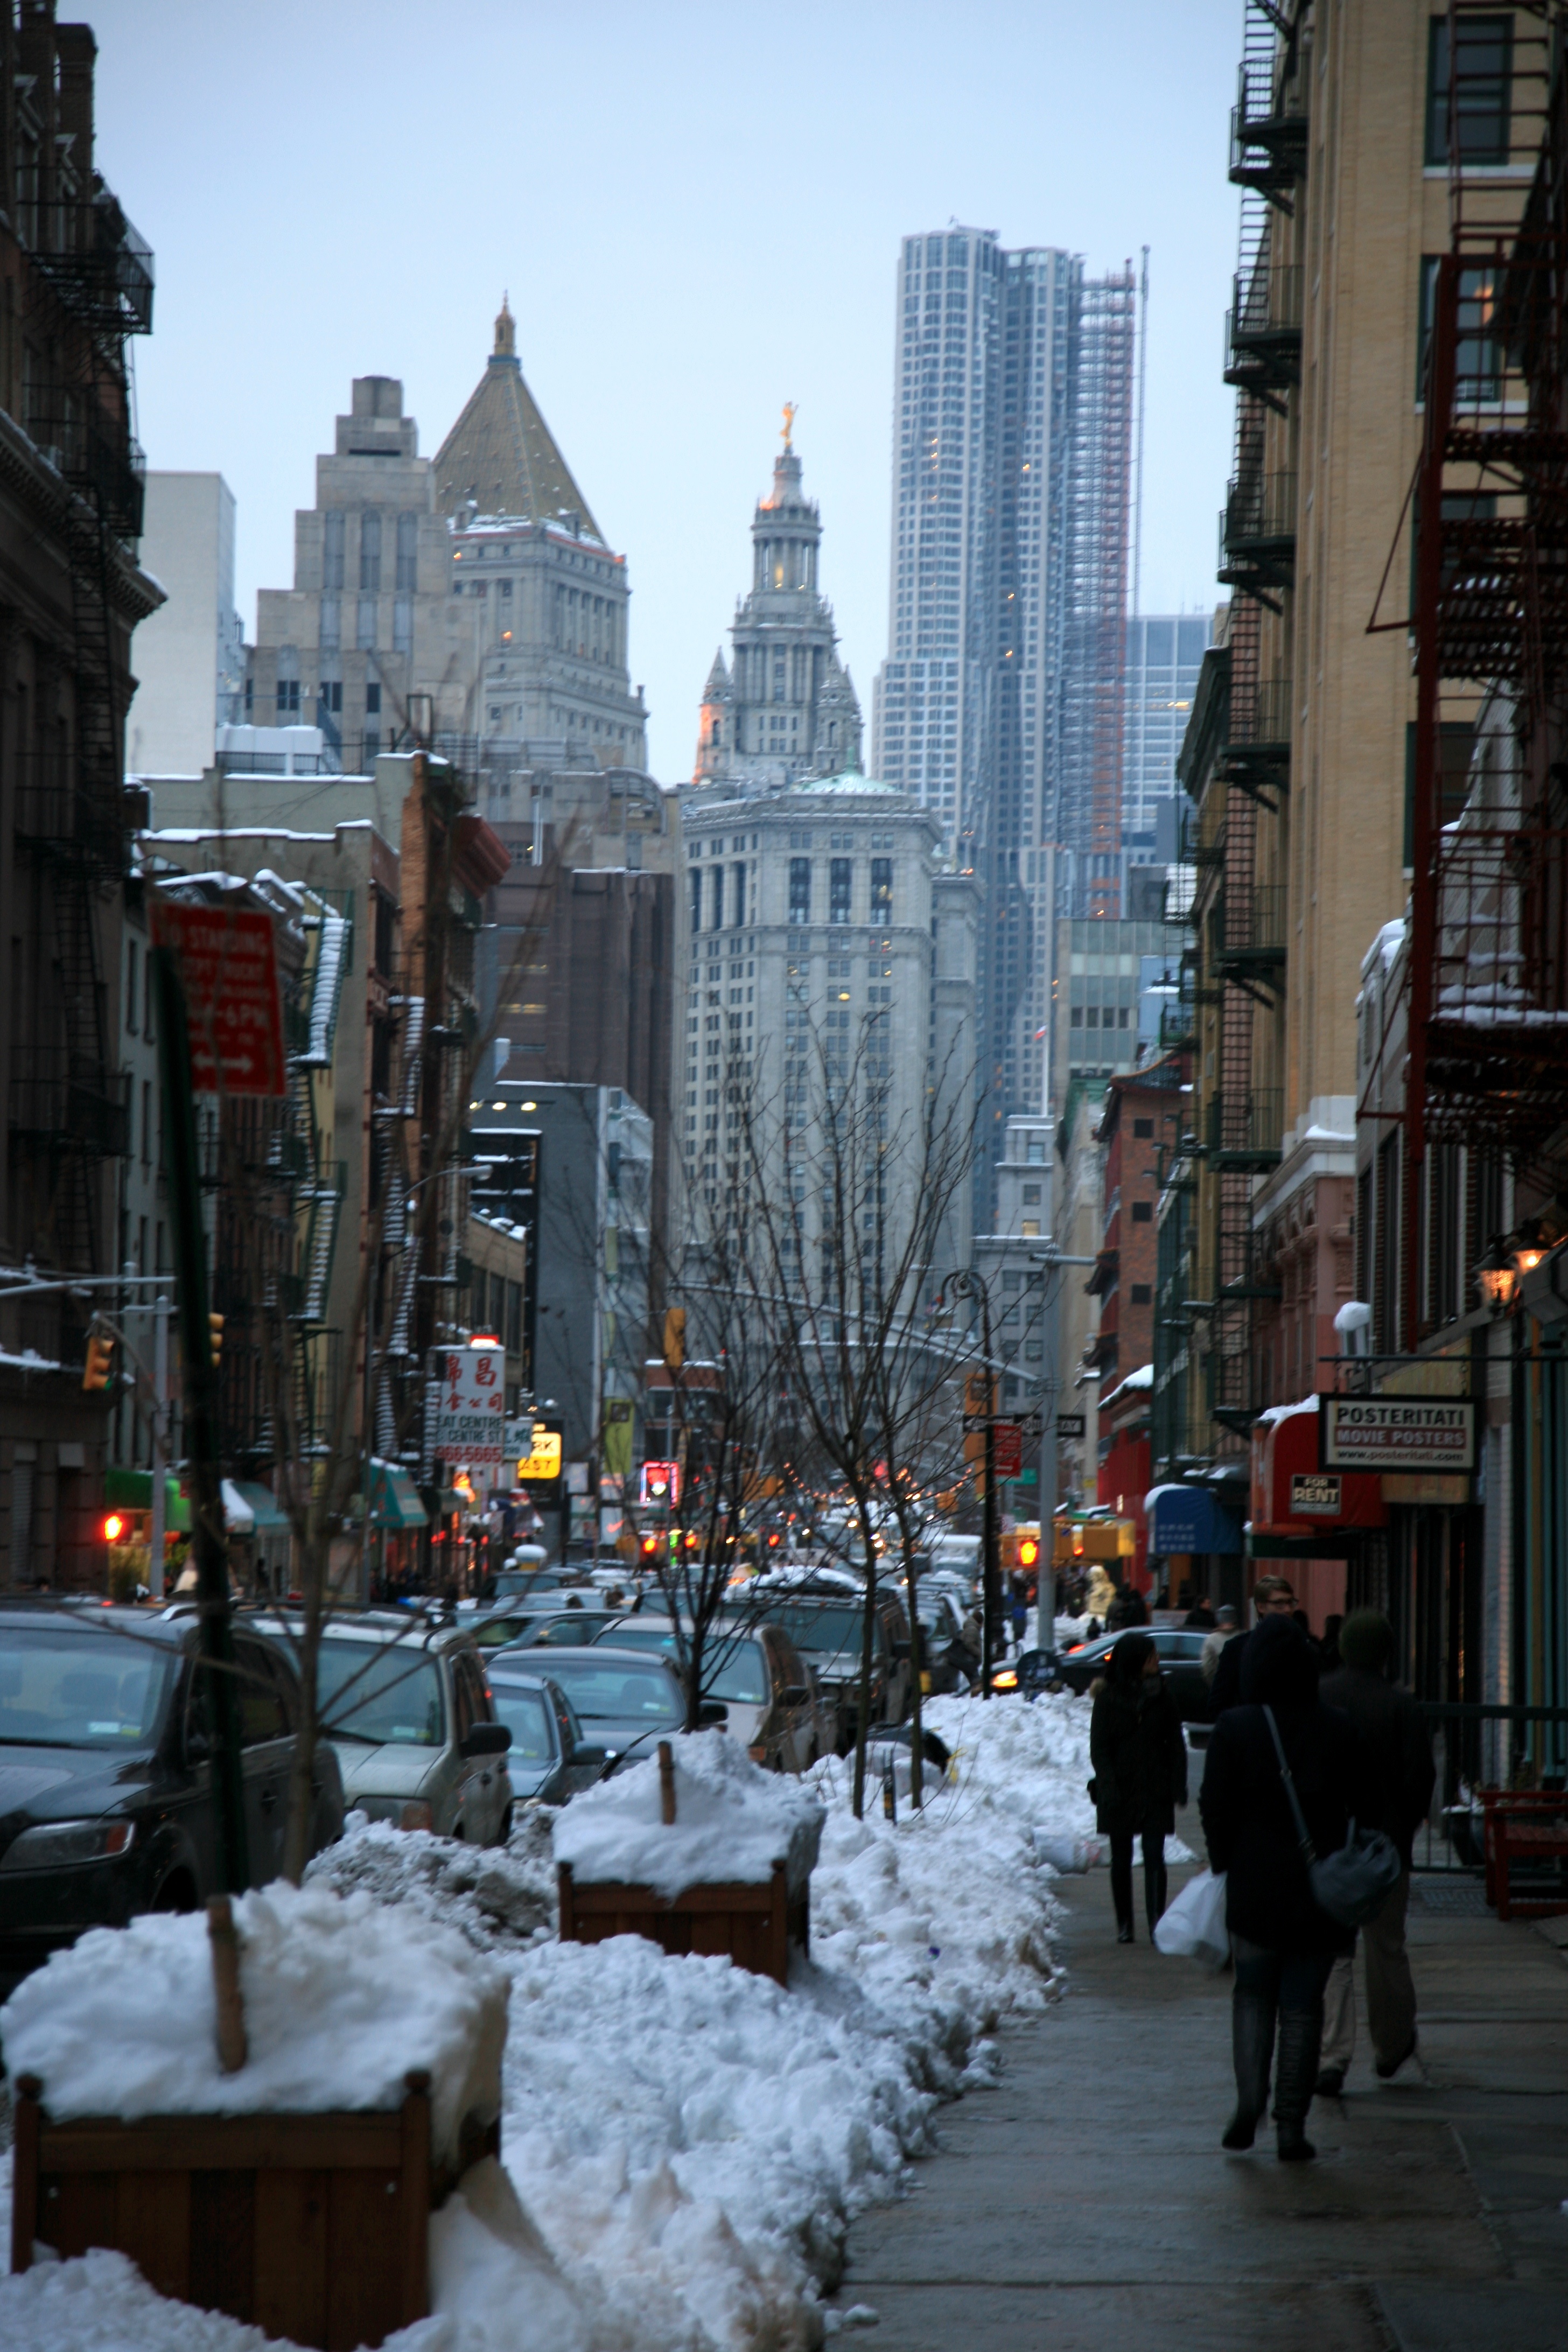
pedestrian, snow, winter, road, skyline, street, town, city, skyscraper, manhattan, cityscape, downtown, evening, nyc, weather, season, newyork, infrastructure, newyorkcity, ny, urbanlandscape, metropolis, neighbourhood, urban area, human settlement, metropolitan area